Game of Thrones Tapestry

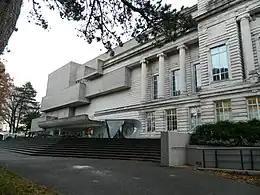
Ulster Museum

The Game of Thrones Tapestry is a hand-crafted tapestry, woven by hand on a jacquard loom, with additional embroidery. The tapestry tells the entire story of the television show, "Game of Thrones". It consists of seven 11-metre-long panels and one 10.5-metre panel. The eight panels depict scenes from each episode and include images of crew at work. The tapestry was commissioned by HBO and Tourism Ireland, the tourism bureau of Northern Ireland where HBO filmed much of the series.